Lego Monster Fighters

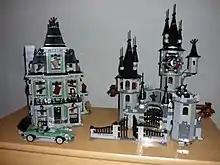
Haunted House and Vampyre Castle. Τhe first could be the Phantom Manor and maybe the castle is based on the Newbury Town Hall, where the Monster realm of Monster Fighters is located, according to Lego employee Adam White.

Haunted House (set number: 10228) was released on 4 September 2012. This set (the largest in the series) consists of 2064 pieces with 6 minifigures. The set included Lego minifigures of 2 ghosts,Lord Vampyre, Vampyre's Bride, Zombie chef and Zombie butler. Although more parts, not as big as the Vampyre Castle in dimensions. It's also probably the Phantom Manor. It has a gate, and the big mansion which measures 15.4" (39 cm) high, 9.4" (24 cm) wide and 7.5" (19 cm) deep. The first and second floor are the kitchen, an empty living room (possibly previous furniture was removed due to hauntings), writing area, and a bedroom with paintings, lamps and a skull of a deer on the walls, a human heart and a closet. The kitchen had ovens, stoves, and a very large table with bottles, jars and a large bowl cooking a snake. Also had a large grey old spider web, maybe there was a refrigerator where the spider web is. The third floor was the attic, which included many details like knight's helmet, gun, chest with top hat, music player, CDs, newspapers and more bottles and jars. Also included a crate for the cds and newspapers and a staircase leading from the second floor to the attic. The set also included a small gate as a sub-build. Also even though it's a little bit smaller than Vampyre Castle, its box is larger because of the higher piece count.